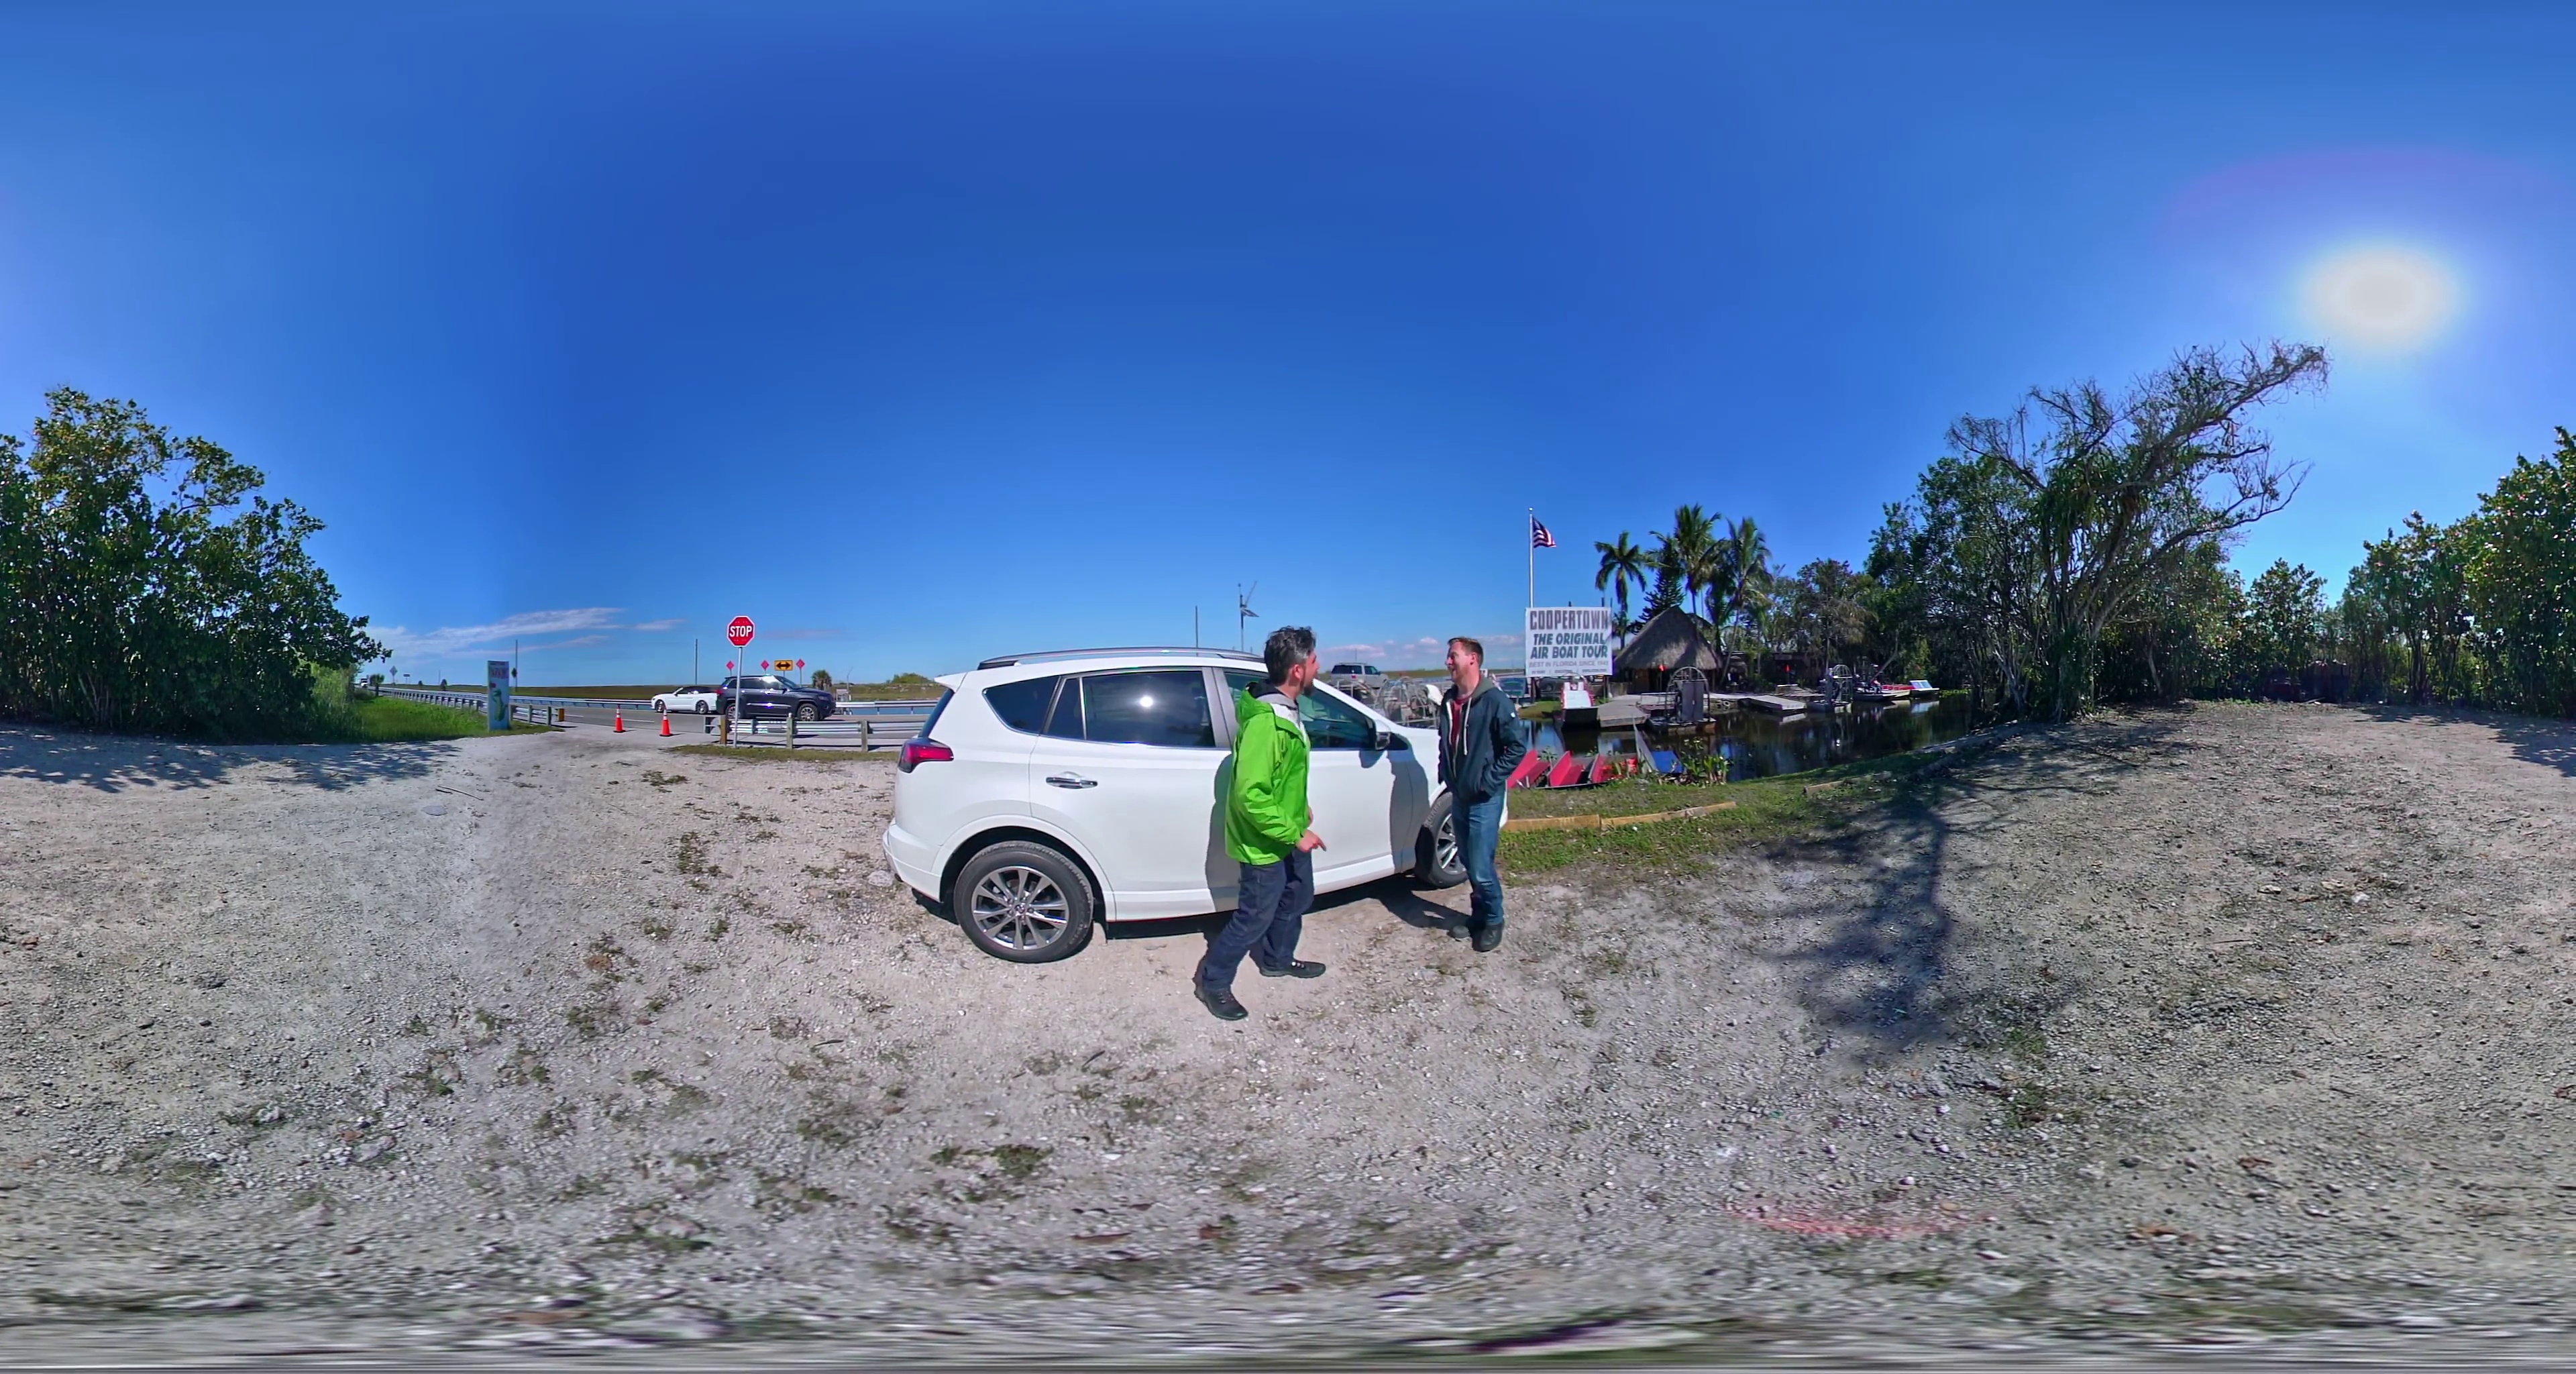
Referred object: American flag

Referred object: the white SUV